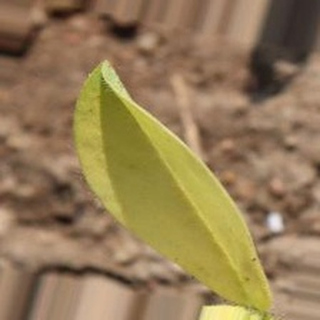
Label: groundnut_nutrition_deficiency